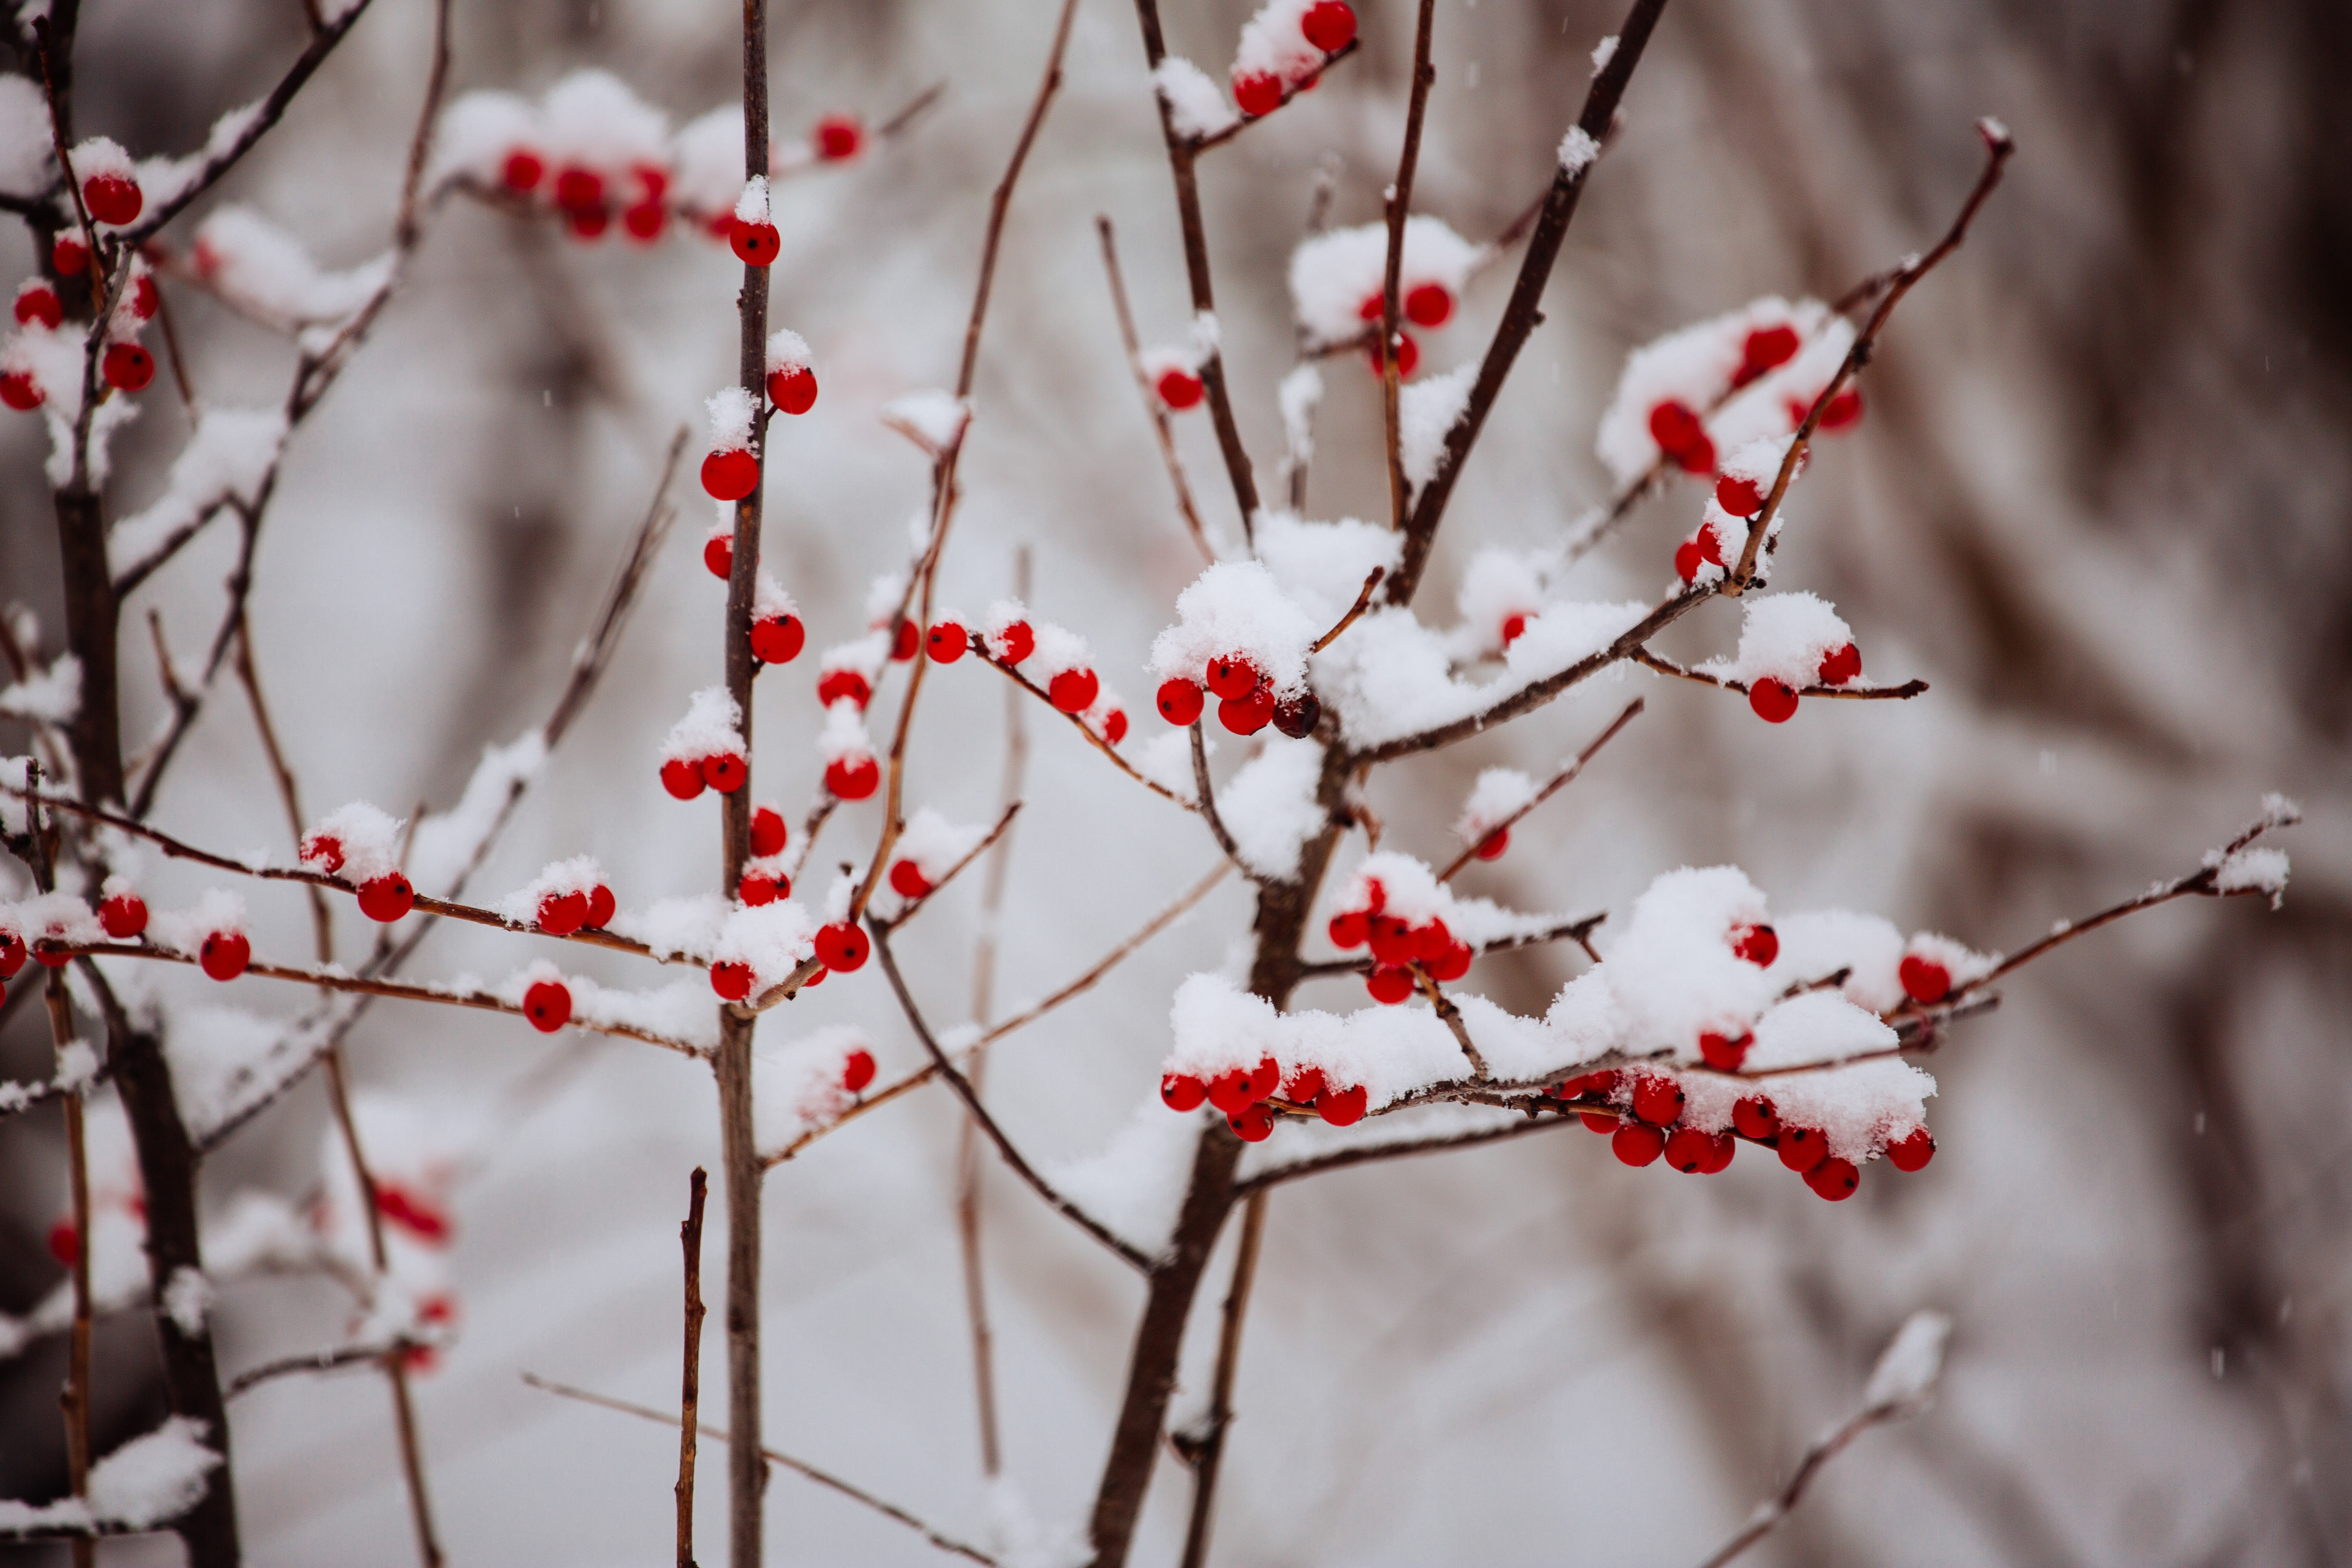
tree, branch, blossom, snow, cold, winter, plant, leaf, flower, petal, frost, spring, red, snowy, covered, frozen, season, cherry blossom, twig, berries, branches, freezing, macro photography